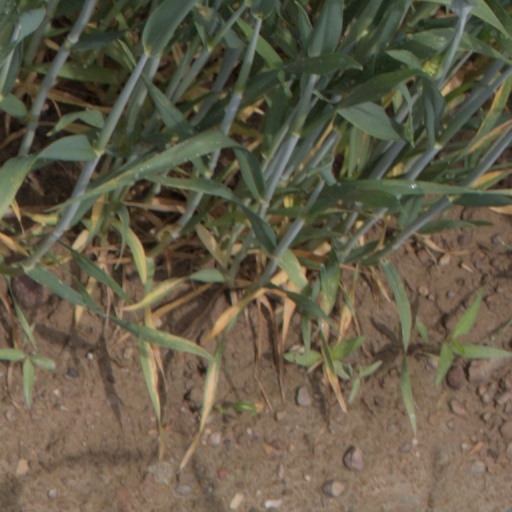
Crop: wheat